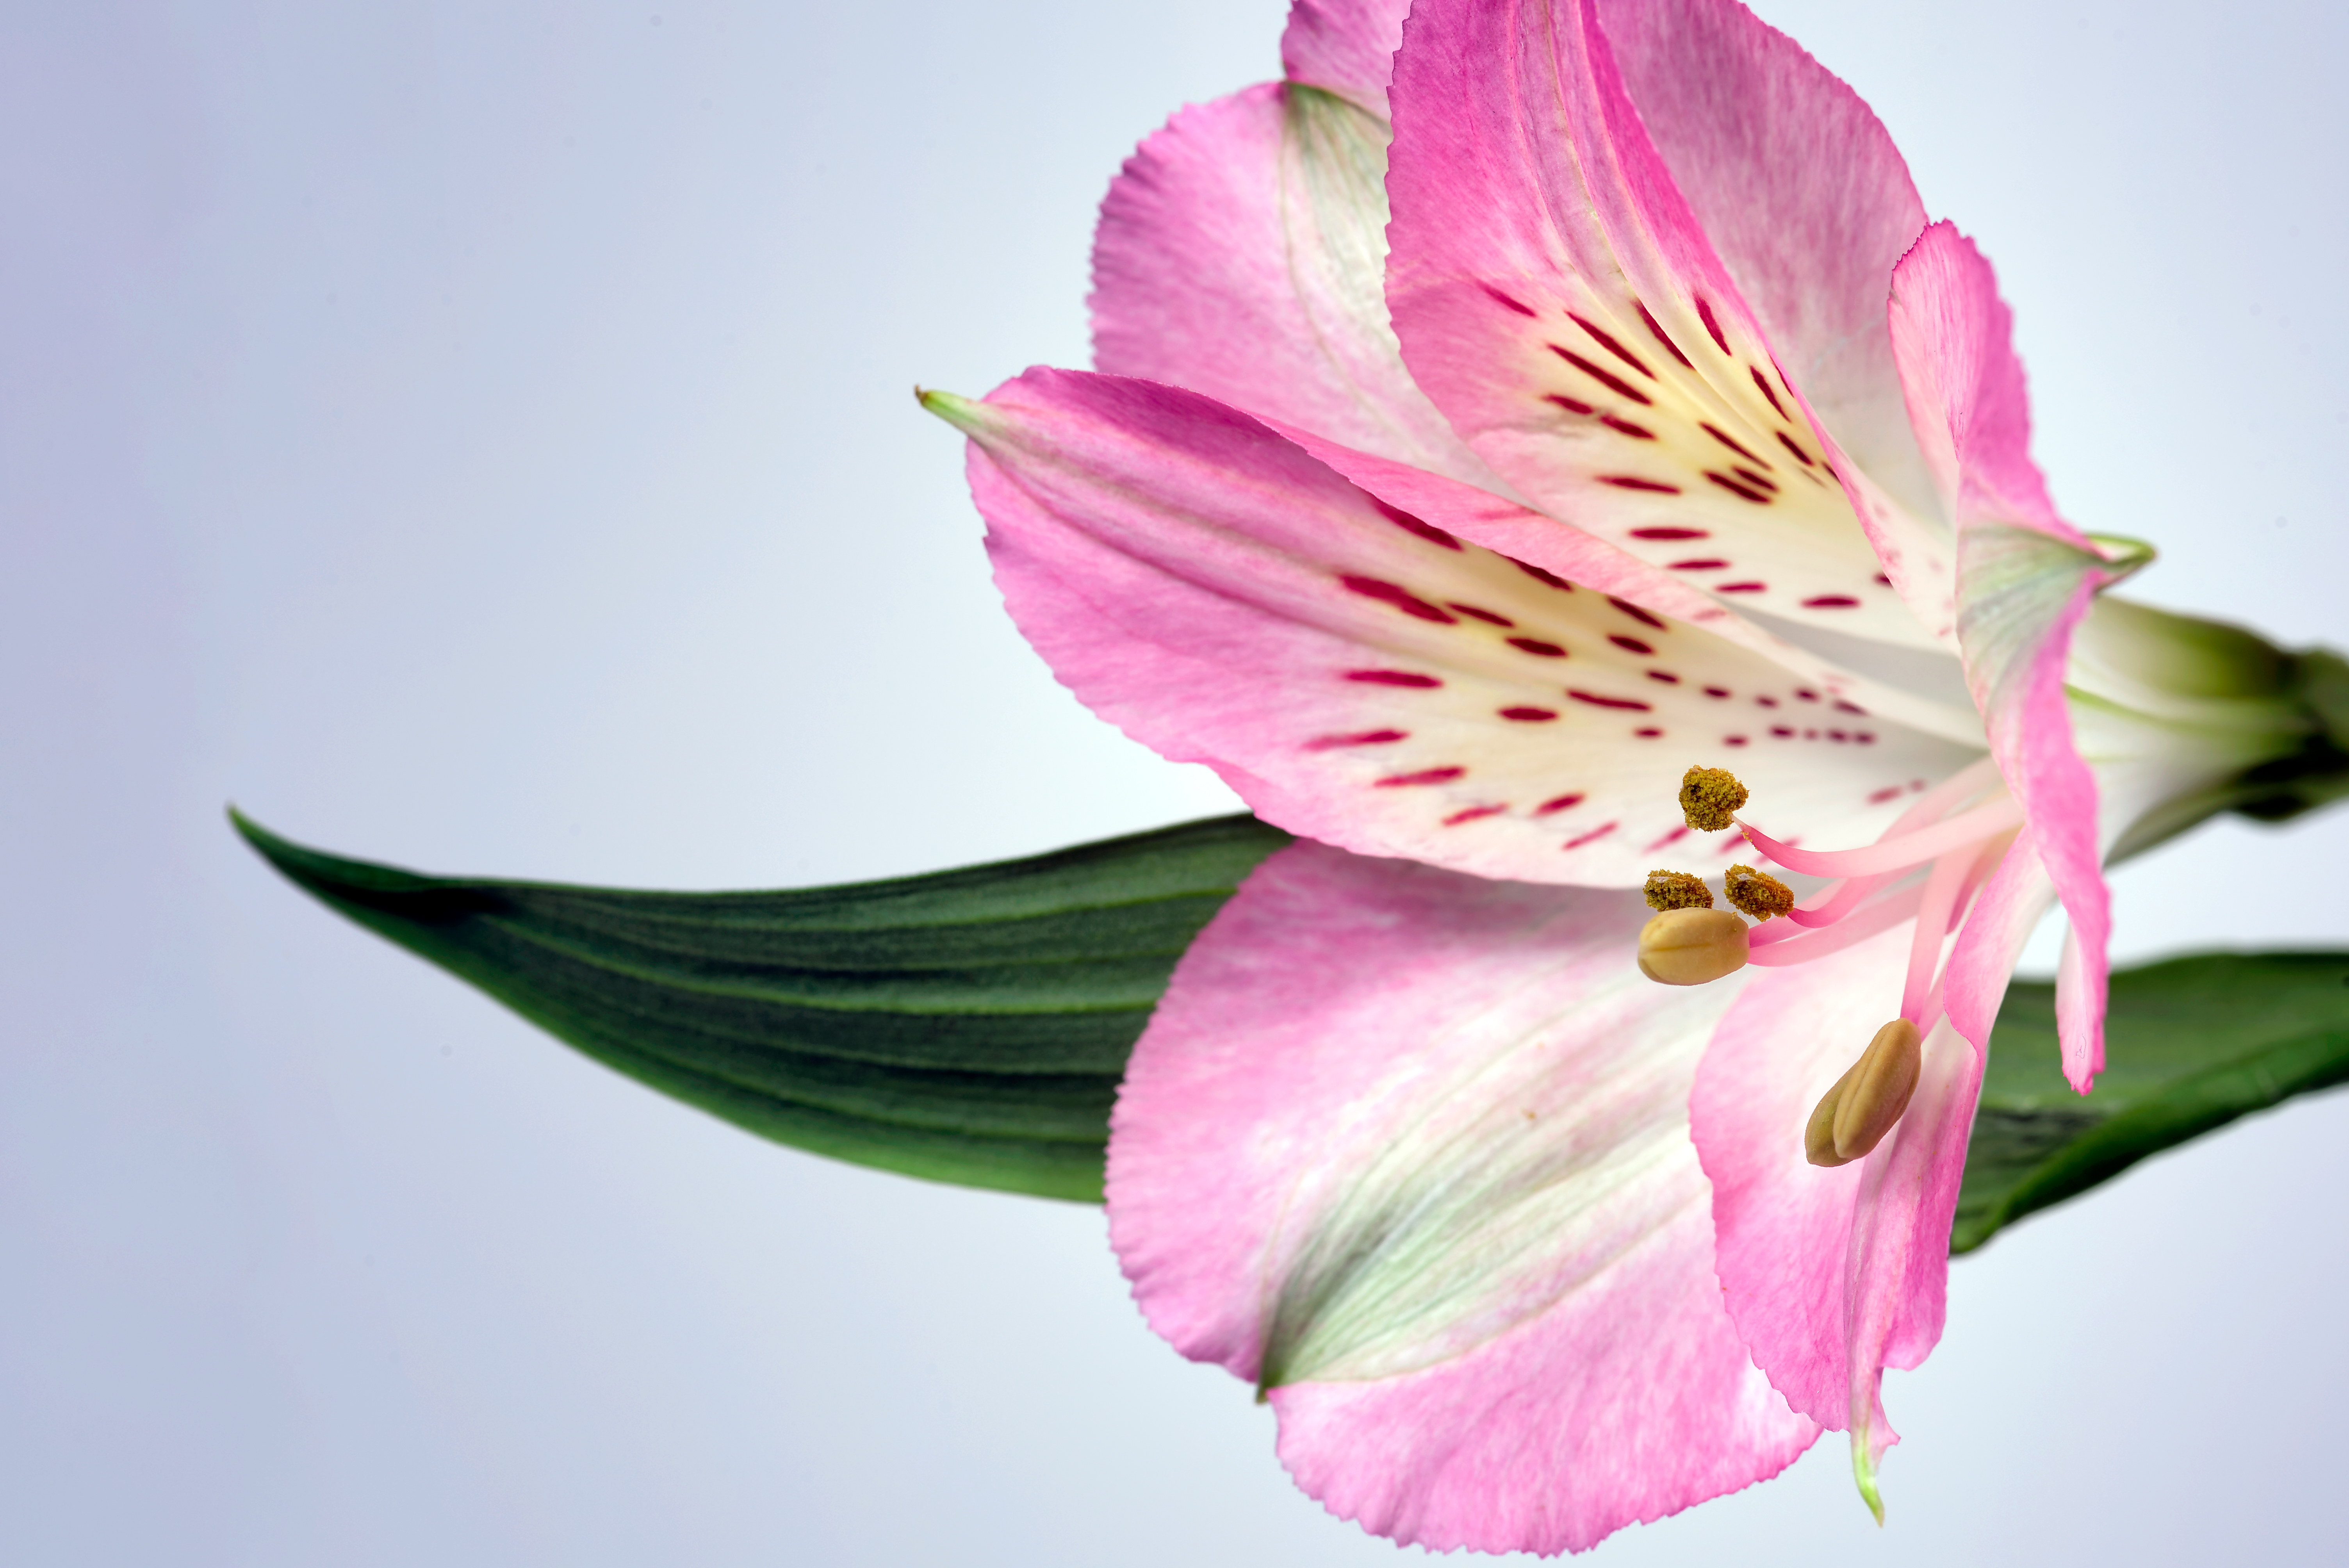
flower, flowering plant, petal, pink, peruvian lily, plant, alstroemeriaceae, botany, cut flowers, Pedicel, amaryllis belladonna, still life photography, plant stem, hippeastrum, pollen, lily family, herbaceous plant